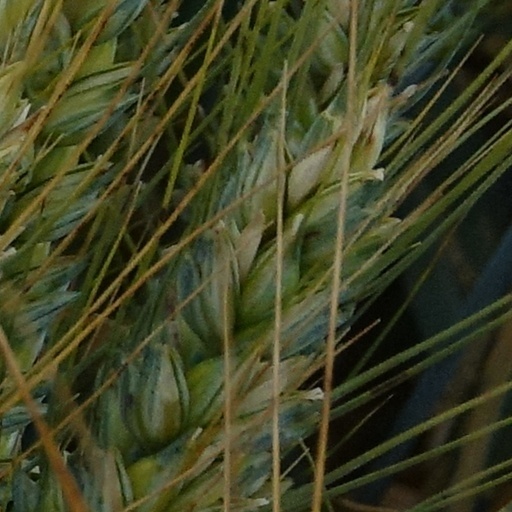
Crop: wheat